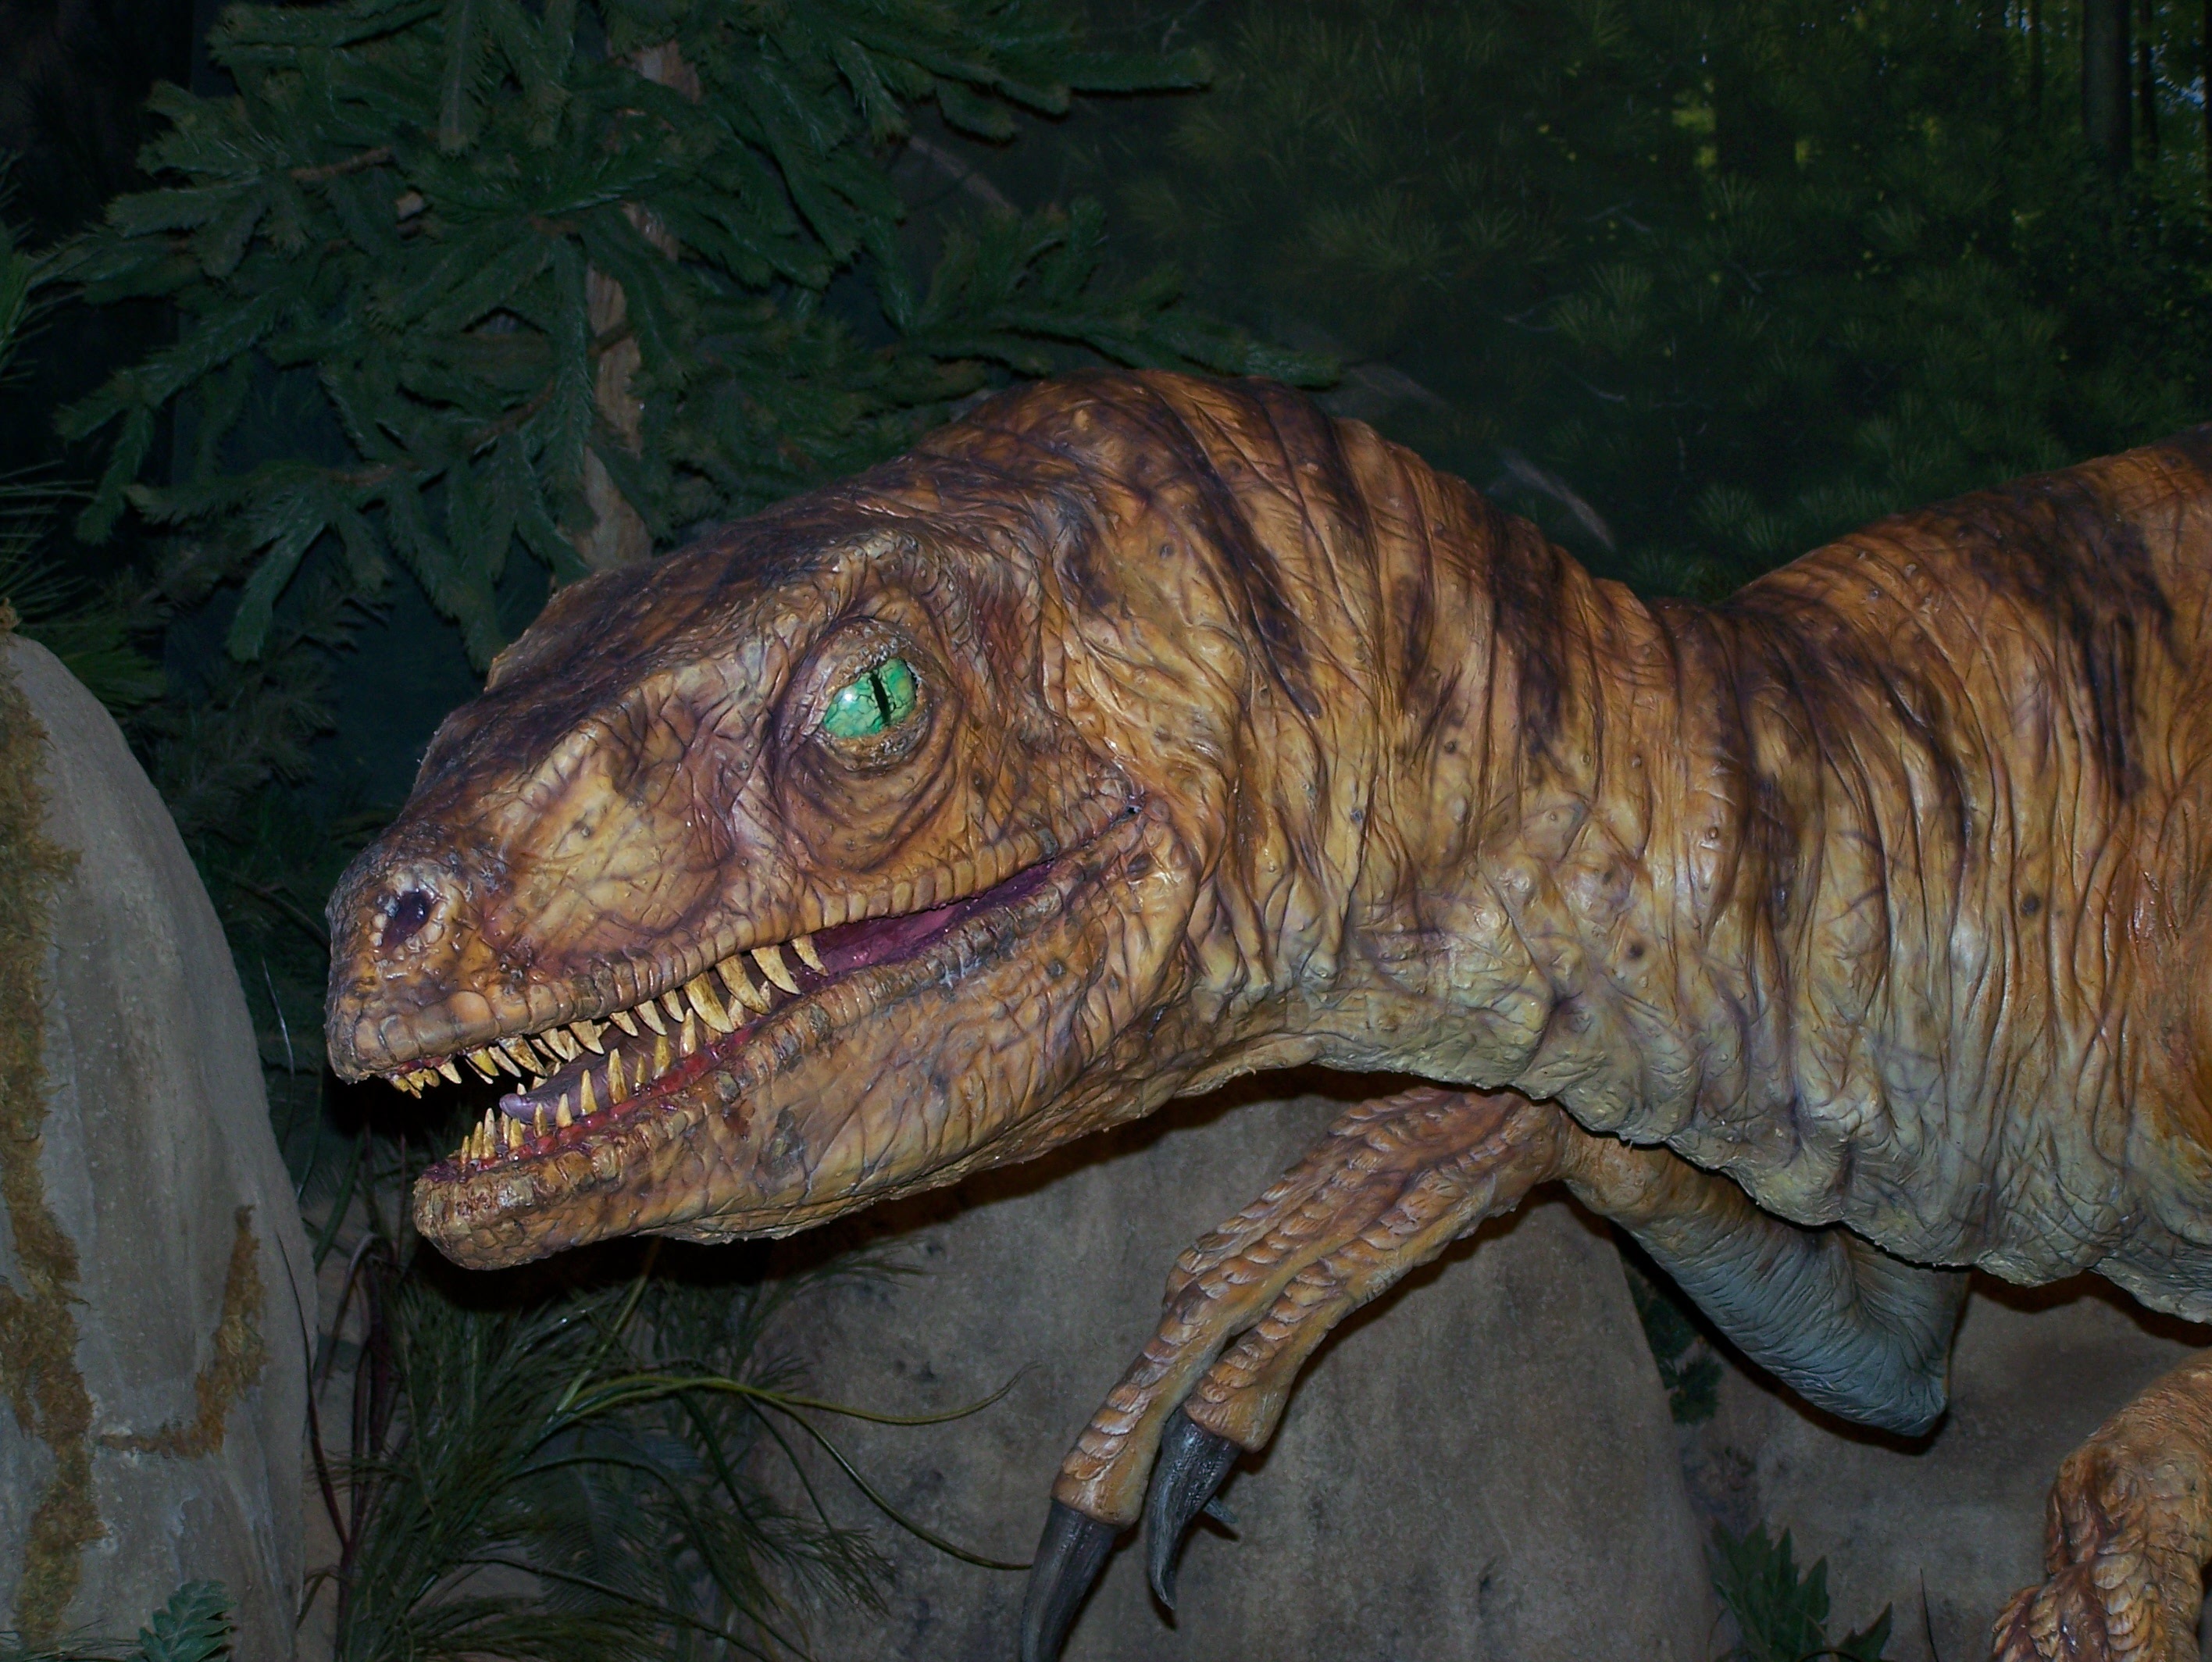
museum, reptile, fauna, exposition, fake, dinosaur, prehistoric, tyrannosaurus, carnivorous, velociraptor